Hurricane Igor

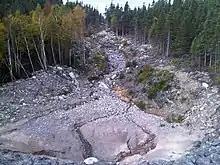
Many rivers and streams across Newfoundland surpassed their banks, washing out adjacent terrain.

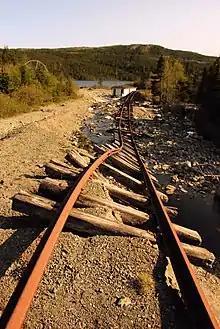
The Trinity Train Loop in Newfoundland was damaged by Hurricane Igor

Roughly a month after the storm, a benefit concert was held in St. John's. The concert raised about $400,000 (2010 CAD) toward storm relief in one night. In late October, the Government of Newfoundland and Labrador allocated $275,000 in funds for 200 workers who lost their jobs after two fish processing plants were damaged in Marystown and Port Union. However, union leaders claimed that the assistance was insufficient and accounted for just 420 of 600 work hours. Following more than a year of discussions, the plant's parent company, Ocean Choice International, decided to permanently shut down operations on December 2, 2011. Numerous insurance claims, reaching $65 million by early November, were made following Hurricane Igor's landfall. Over the course of the recovery phase, several complaints, including concerns lodged by church ministers, remarked that relief funds were not being distributed fast enough and the overall process was taking too long. Roughly ten months after the hurricane, work on permanent reconstruction of roadways began in several areas across the Burin Peninsula. By January 24, 2011, The Salvation Army received about $1.6 million worth of donations, roughly half of which had been distributed at that point. An additional $200,000 had been pledged by donors.